Bears Ears National Monument

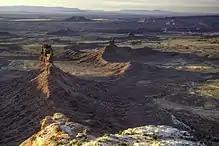
Valley of the Gods, an area outside the redefined monument boundaries of December 2017

In 2010, the Utah Diné Bikéyah (UDB) began working on a draft to be sent to "elected officials who were compiling a land-use bill". The UDB draft was endorsed by "all seven Chapter Houses in Utah." "Dine", which means "people", is the name Navajo people traditionally and historically use to refer to themselves. In 2010, Bennett became one of the most prominent targets of the Tea Party movement, on the grounds that he was insufficiently conservative. Mitt Romney strongly endorsed Bennett but he was denied a place on the primary ballot by the 2010 Utah State Republican Convention. With Senator Bennett forced out of office, the draft was not submitted.